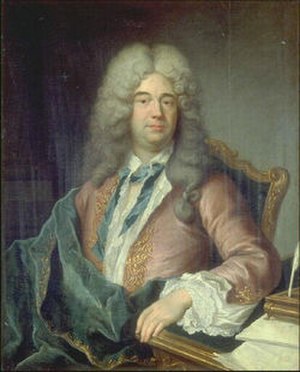
Jean-Baptiste Rousseau
Jean-Baptiste Rousseau
Jean-Baptiste Rousseau var en fransk digter.